Llandudno and Colwyn Bay Electric Railway

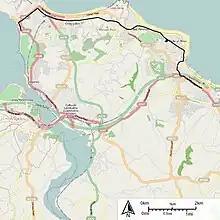
Map of the route of the Llandudno and Colwyn Bay Electric Railway

The Llandudno and Colwyn Bay Light Railway Order 1898 authorised the construction of a tramway from Colwyn Bay to Deganwy. There were substantial delays in construction and only a short section of line had been built by 1904. The original company was taken over in July 1906 by the Llandudno and District Electric Construction Company.